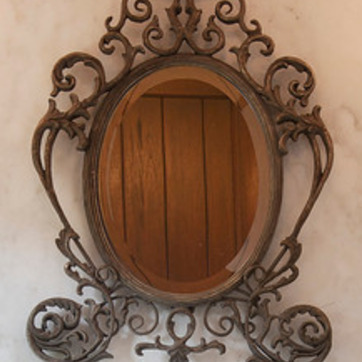
Material: mirror